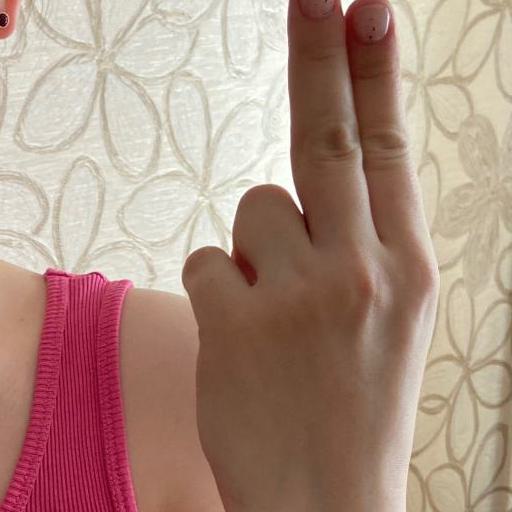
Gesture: two_up_inverted